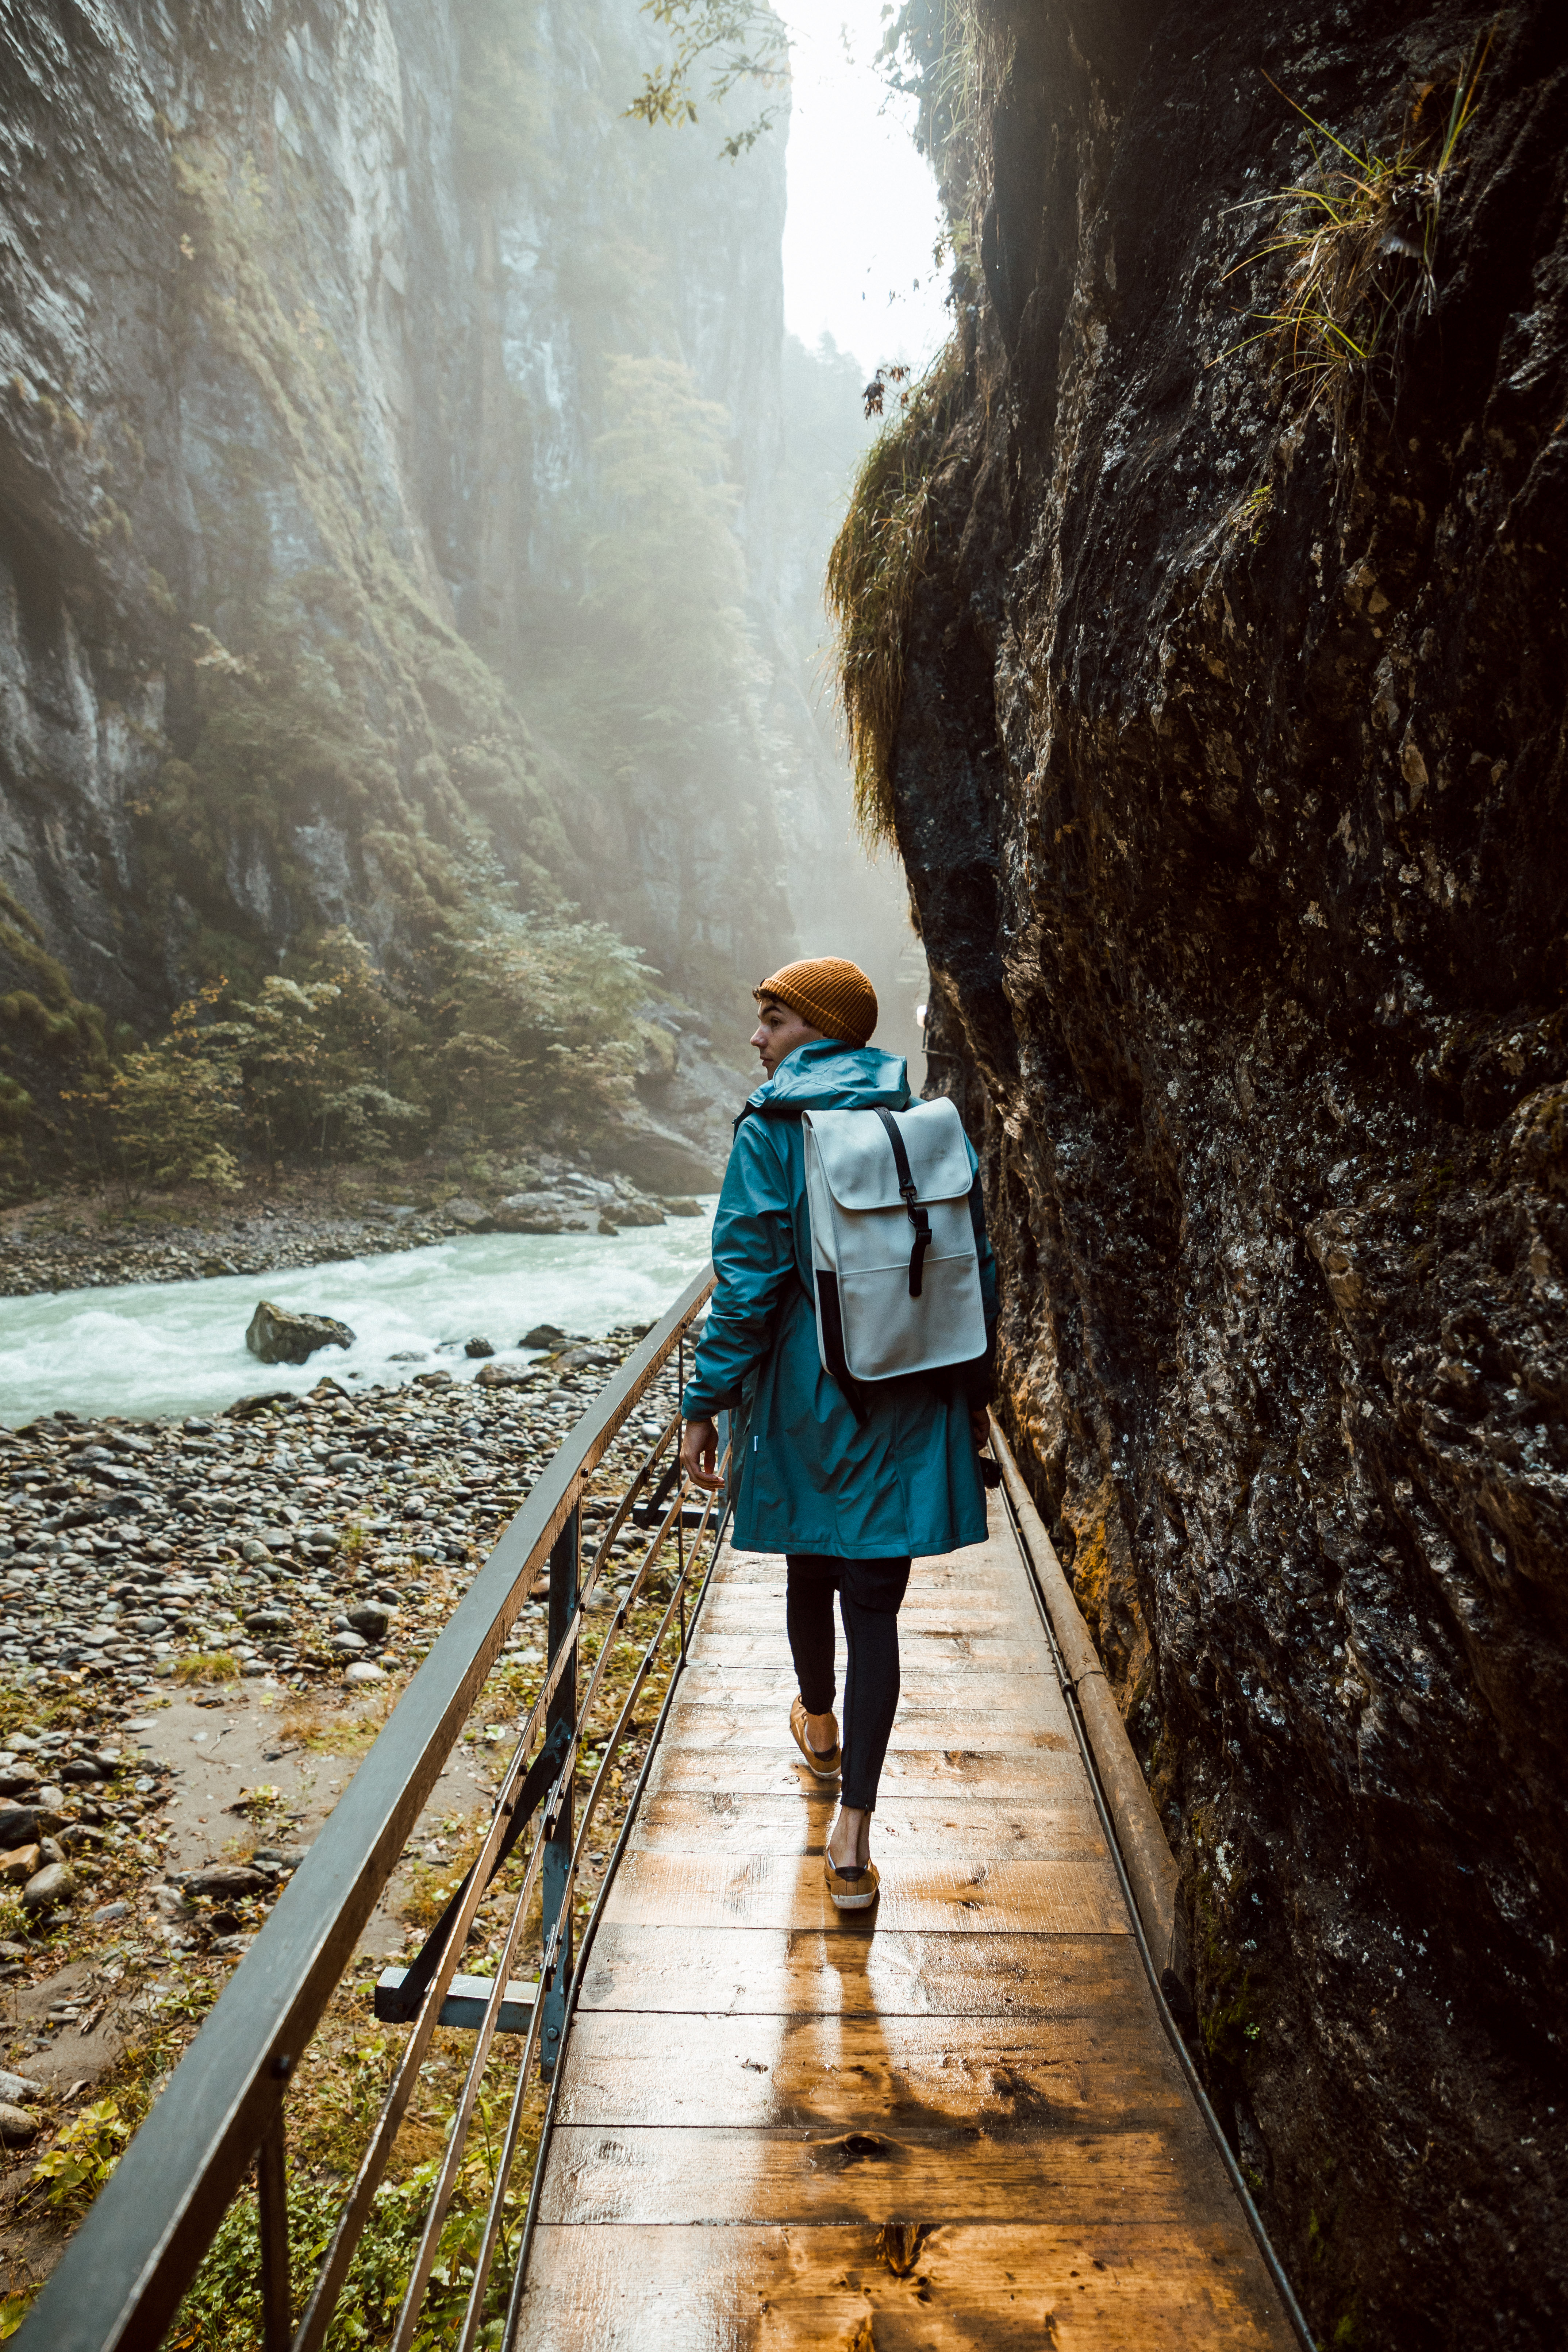
mountain, leg, People in nature, nature, sunlight, shorts, Luggage and bags, travel, wood, thoroughfare, jacket, tree, landscape, bag, road, mountainous landforms, backpack, forest, leisure, recreation, winter, adventure, hiking, rock, fun, geology, valley, tourism, mountain range, spring, trail, freezing, walking, vacation, pedestrian, hill, walkway, wadi, river, ravine